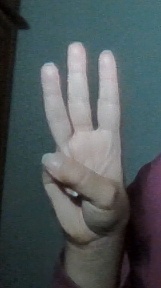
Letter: thaa